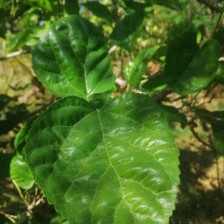
Variety: BlackAustralia